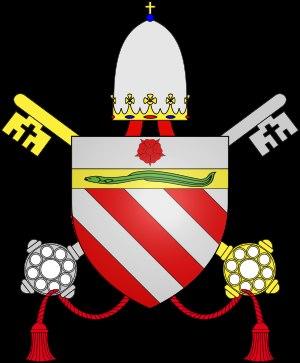
La famille Orsini est l’une des familles princières les plus importantes de l’Italie médiévale et de la Renaissance, propriétaire également de grandes possessions en Hongrie.